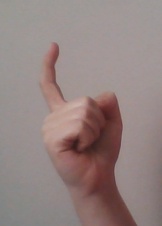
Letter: ra